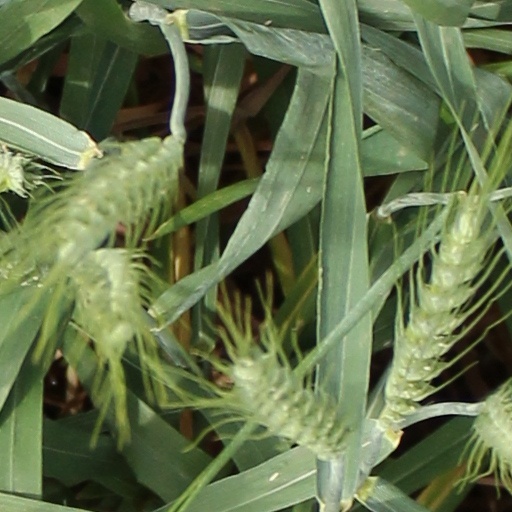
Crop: wheat